X-ray

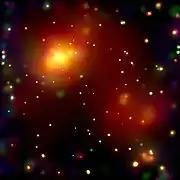
Chandra's image of the galaxy cluster Abell 2125 reveals a complex of several massive multimillion-degree-Celsius gas clouds in the process of merging.

The many applications of X-rays immediately generated enormous interest. Workshops began making specialized versions of Crookes tubes for generating X-rays and these first-generation cold cathode or Crookes X-ray tubes were used until about 1920.